Ray Jefferson

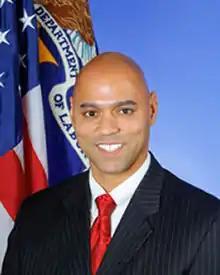

Raymond M. Jefferson III (June 13, 1966 – October 13, 2024) was an American government official and military officer who was assistant secretary of labor for the Veterans' Employment and Training Service. He graduated from the United States Military Academy and served in the United States Army. During a training session as an Army officer with Special Forces, he lost all of his fingers on his left hand while attempting to protect his teammates from a defective hand grenade that was detonating prematurely.